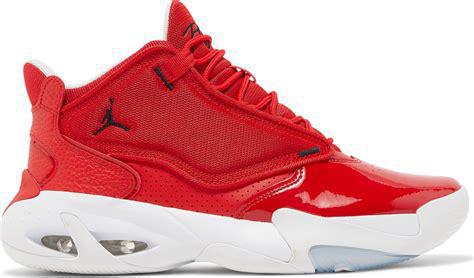
Brand: Jordan
Model: Max Aura 4